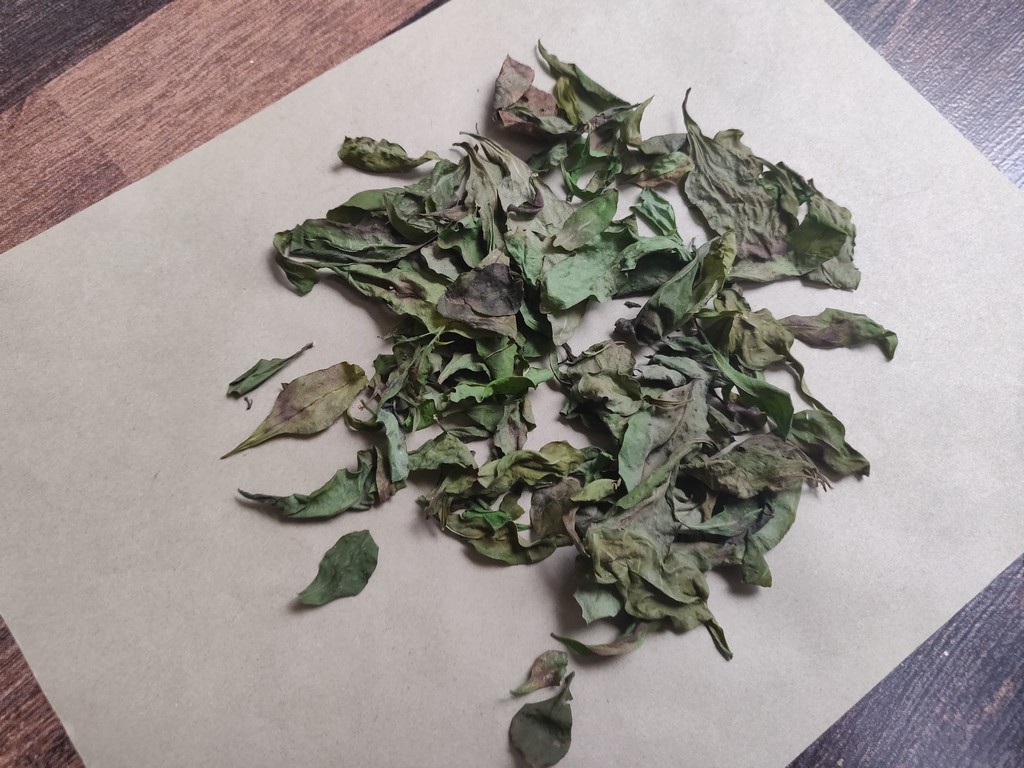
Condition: Dried
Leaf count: multiple
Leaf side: unknown